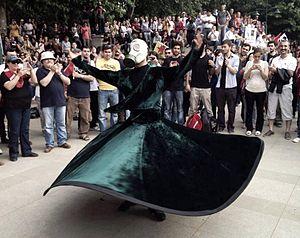
Le mouvement protestataire de 2013 en Turquie débute le 28 mai à Istanbul par un sit-in d'une cinquantaine de riverains du parc Taksim Gezi, auxquels s'associent rapidement des centaines de milliers de manifestants dans 78 des 81 provinces turques. Par leur ampleur, la nature de leurs revendications et les violences policières qui leur ont été opposées, ces manifestations ont été comparées au printemps arabe, au Occupy movement, au mouvement des Indignés, ou encore à Mai 68.